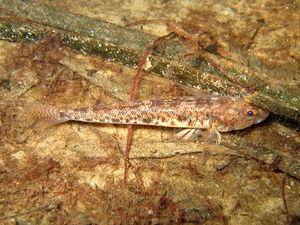
Le gobie tacheté ou gobie commun est une espèce de poissons marins appartenant à la grande famille des Gobiidae.
Voici une liste des espèces de poissons rencontrés dans la mer Méditerranée.
Voici une liste des poissons marins présents dans l'océan Atlantique.